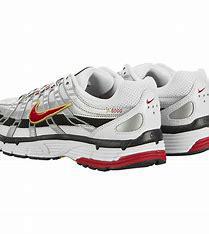
Brand: Nike
Model: P 6000